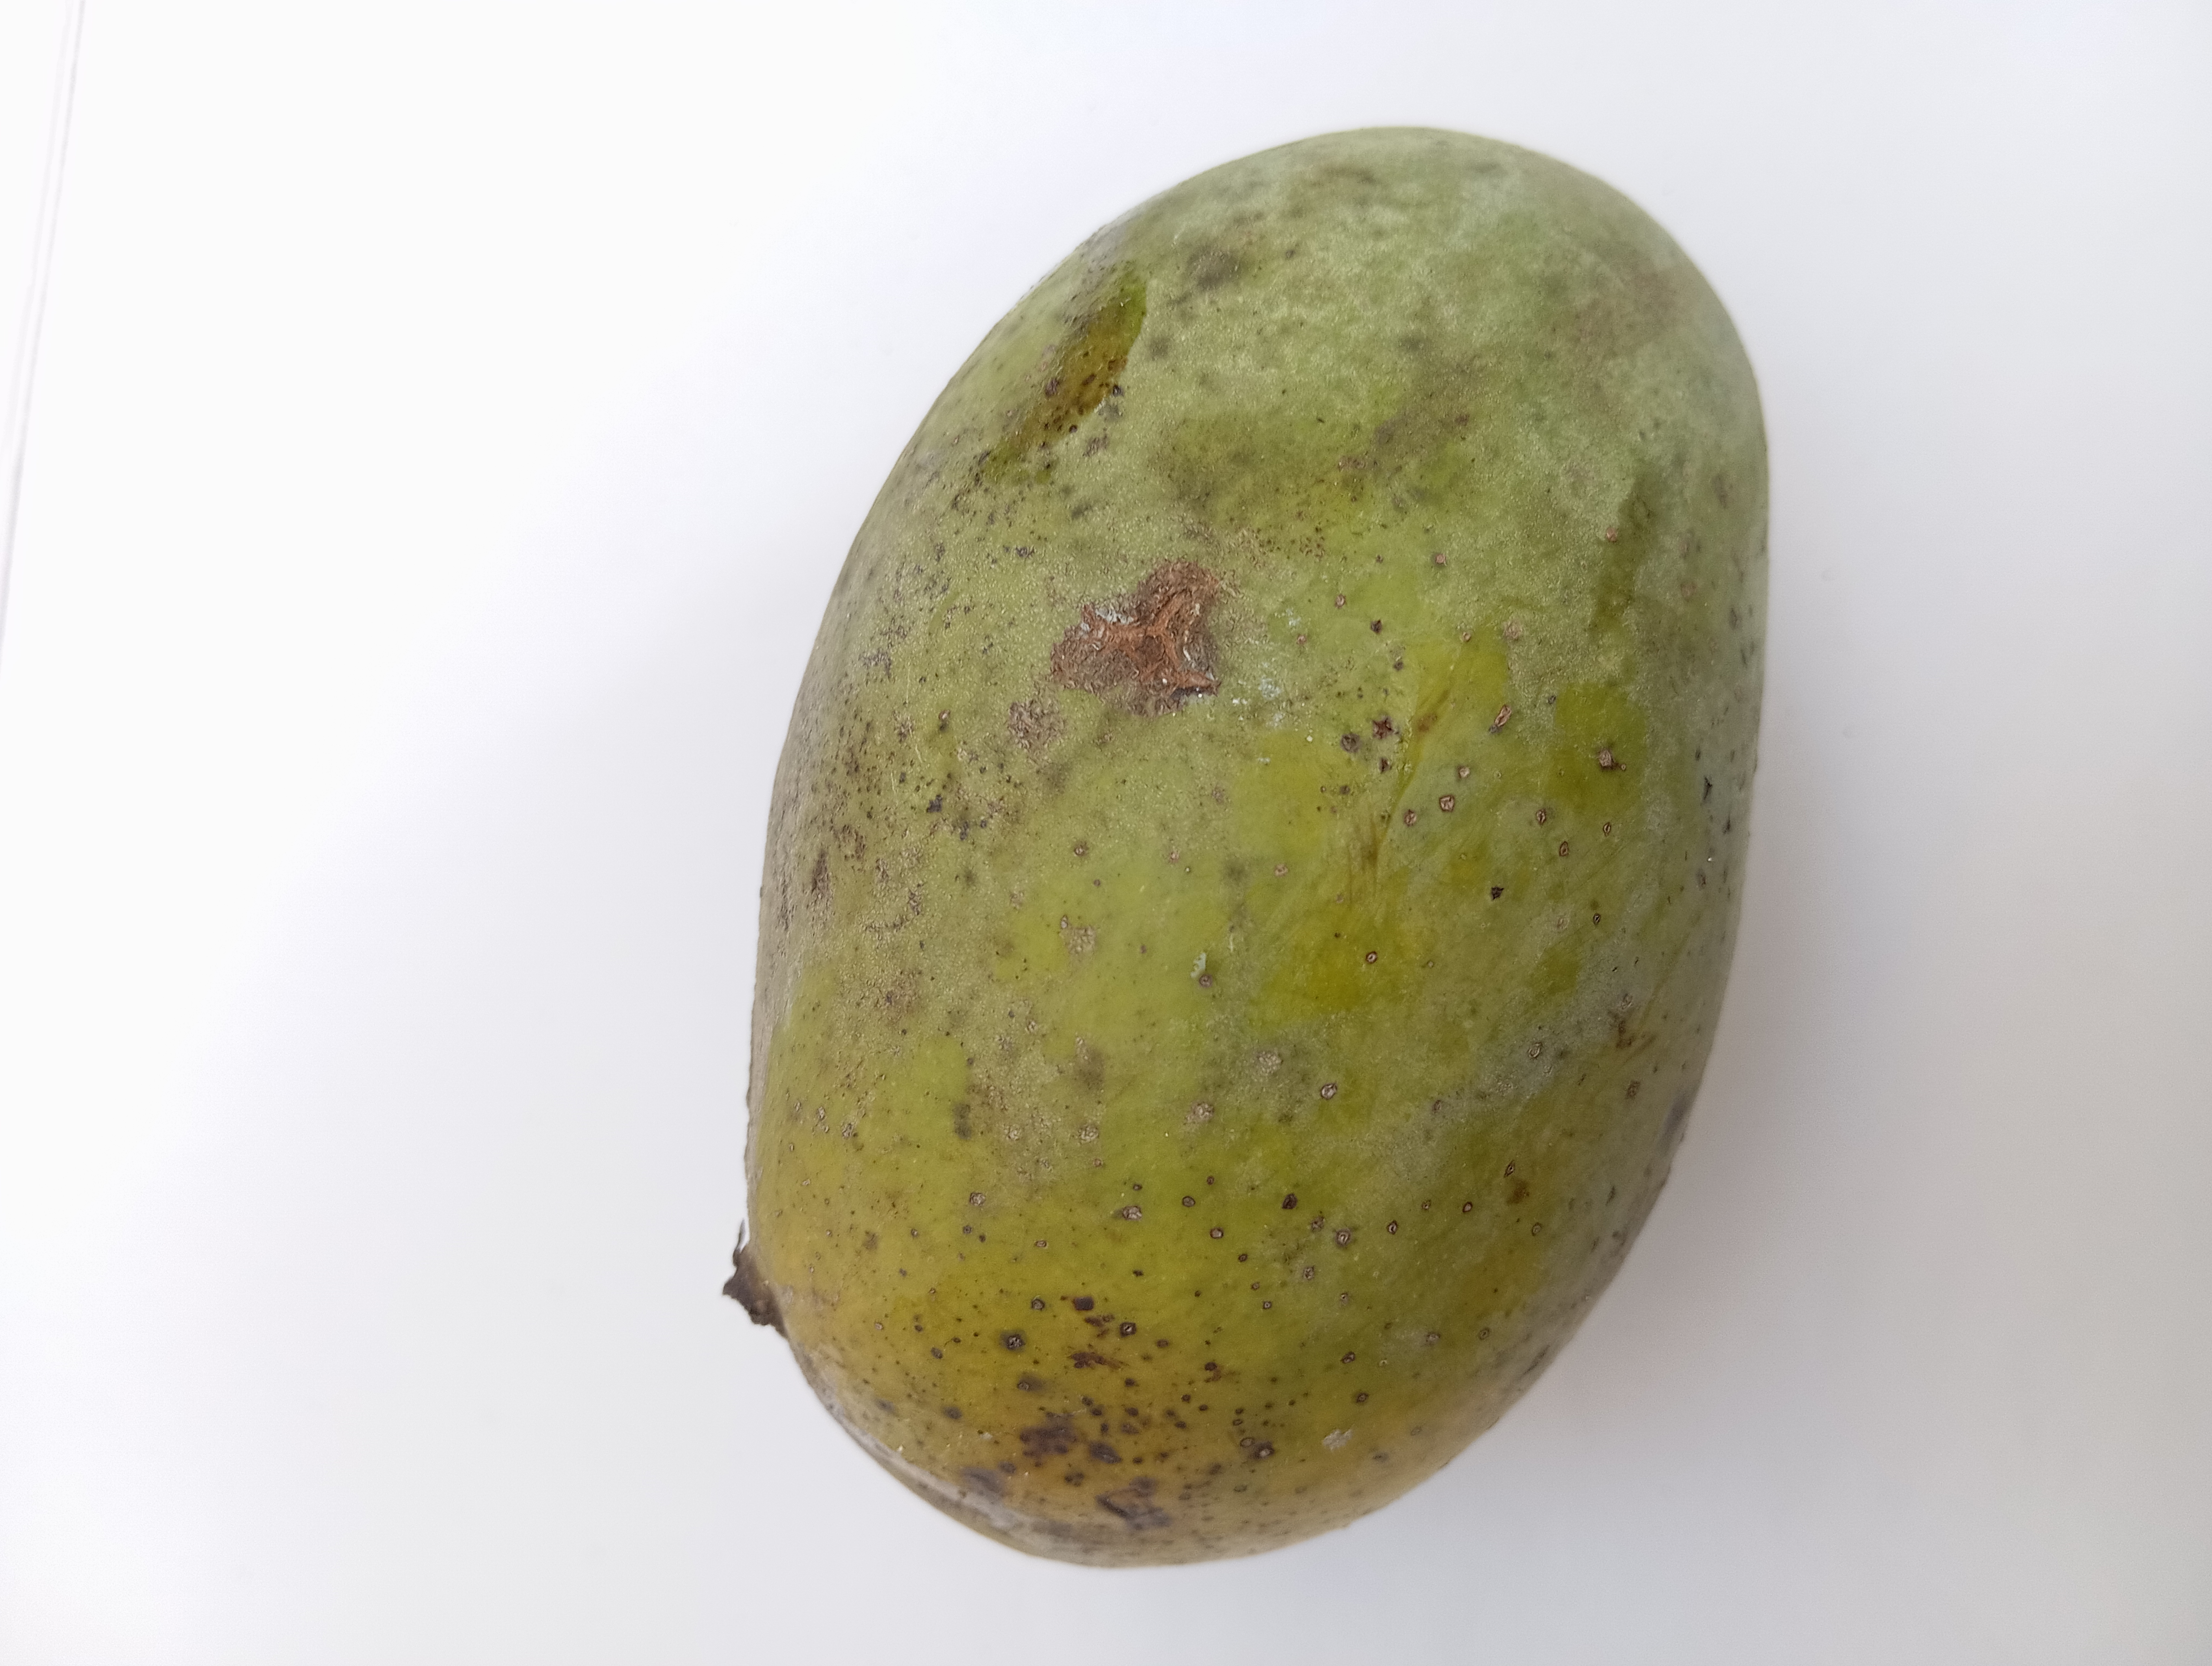
Mango variety: Amrapali